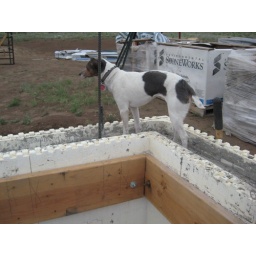
Silly dog walking in the wall again